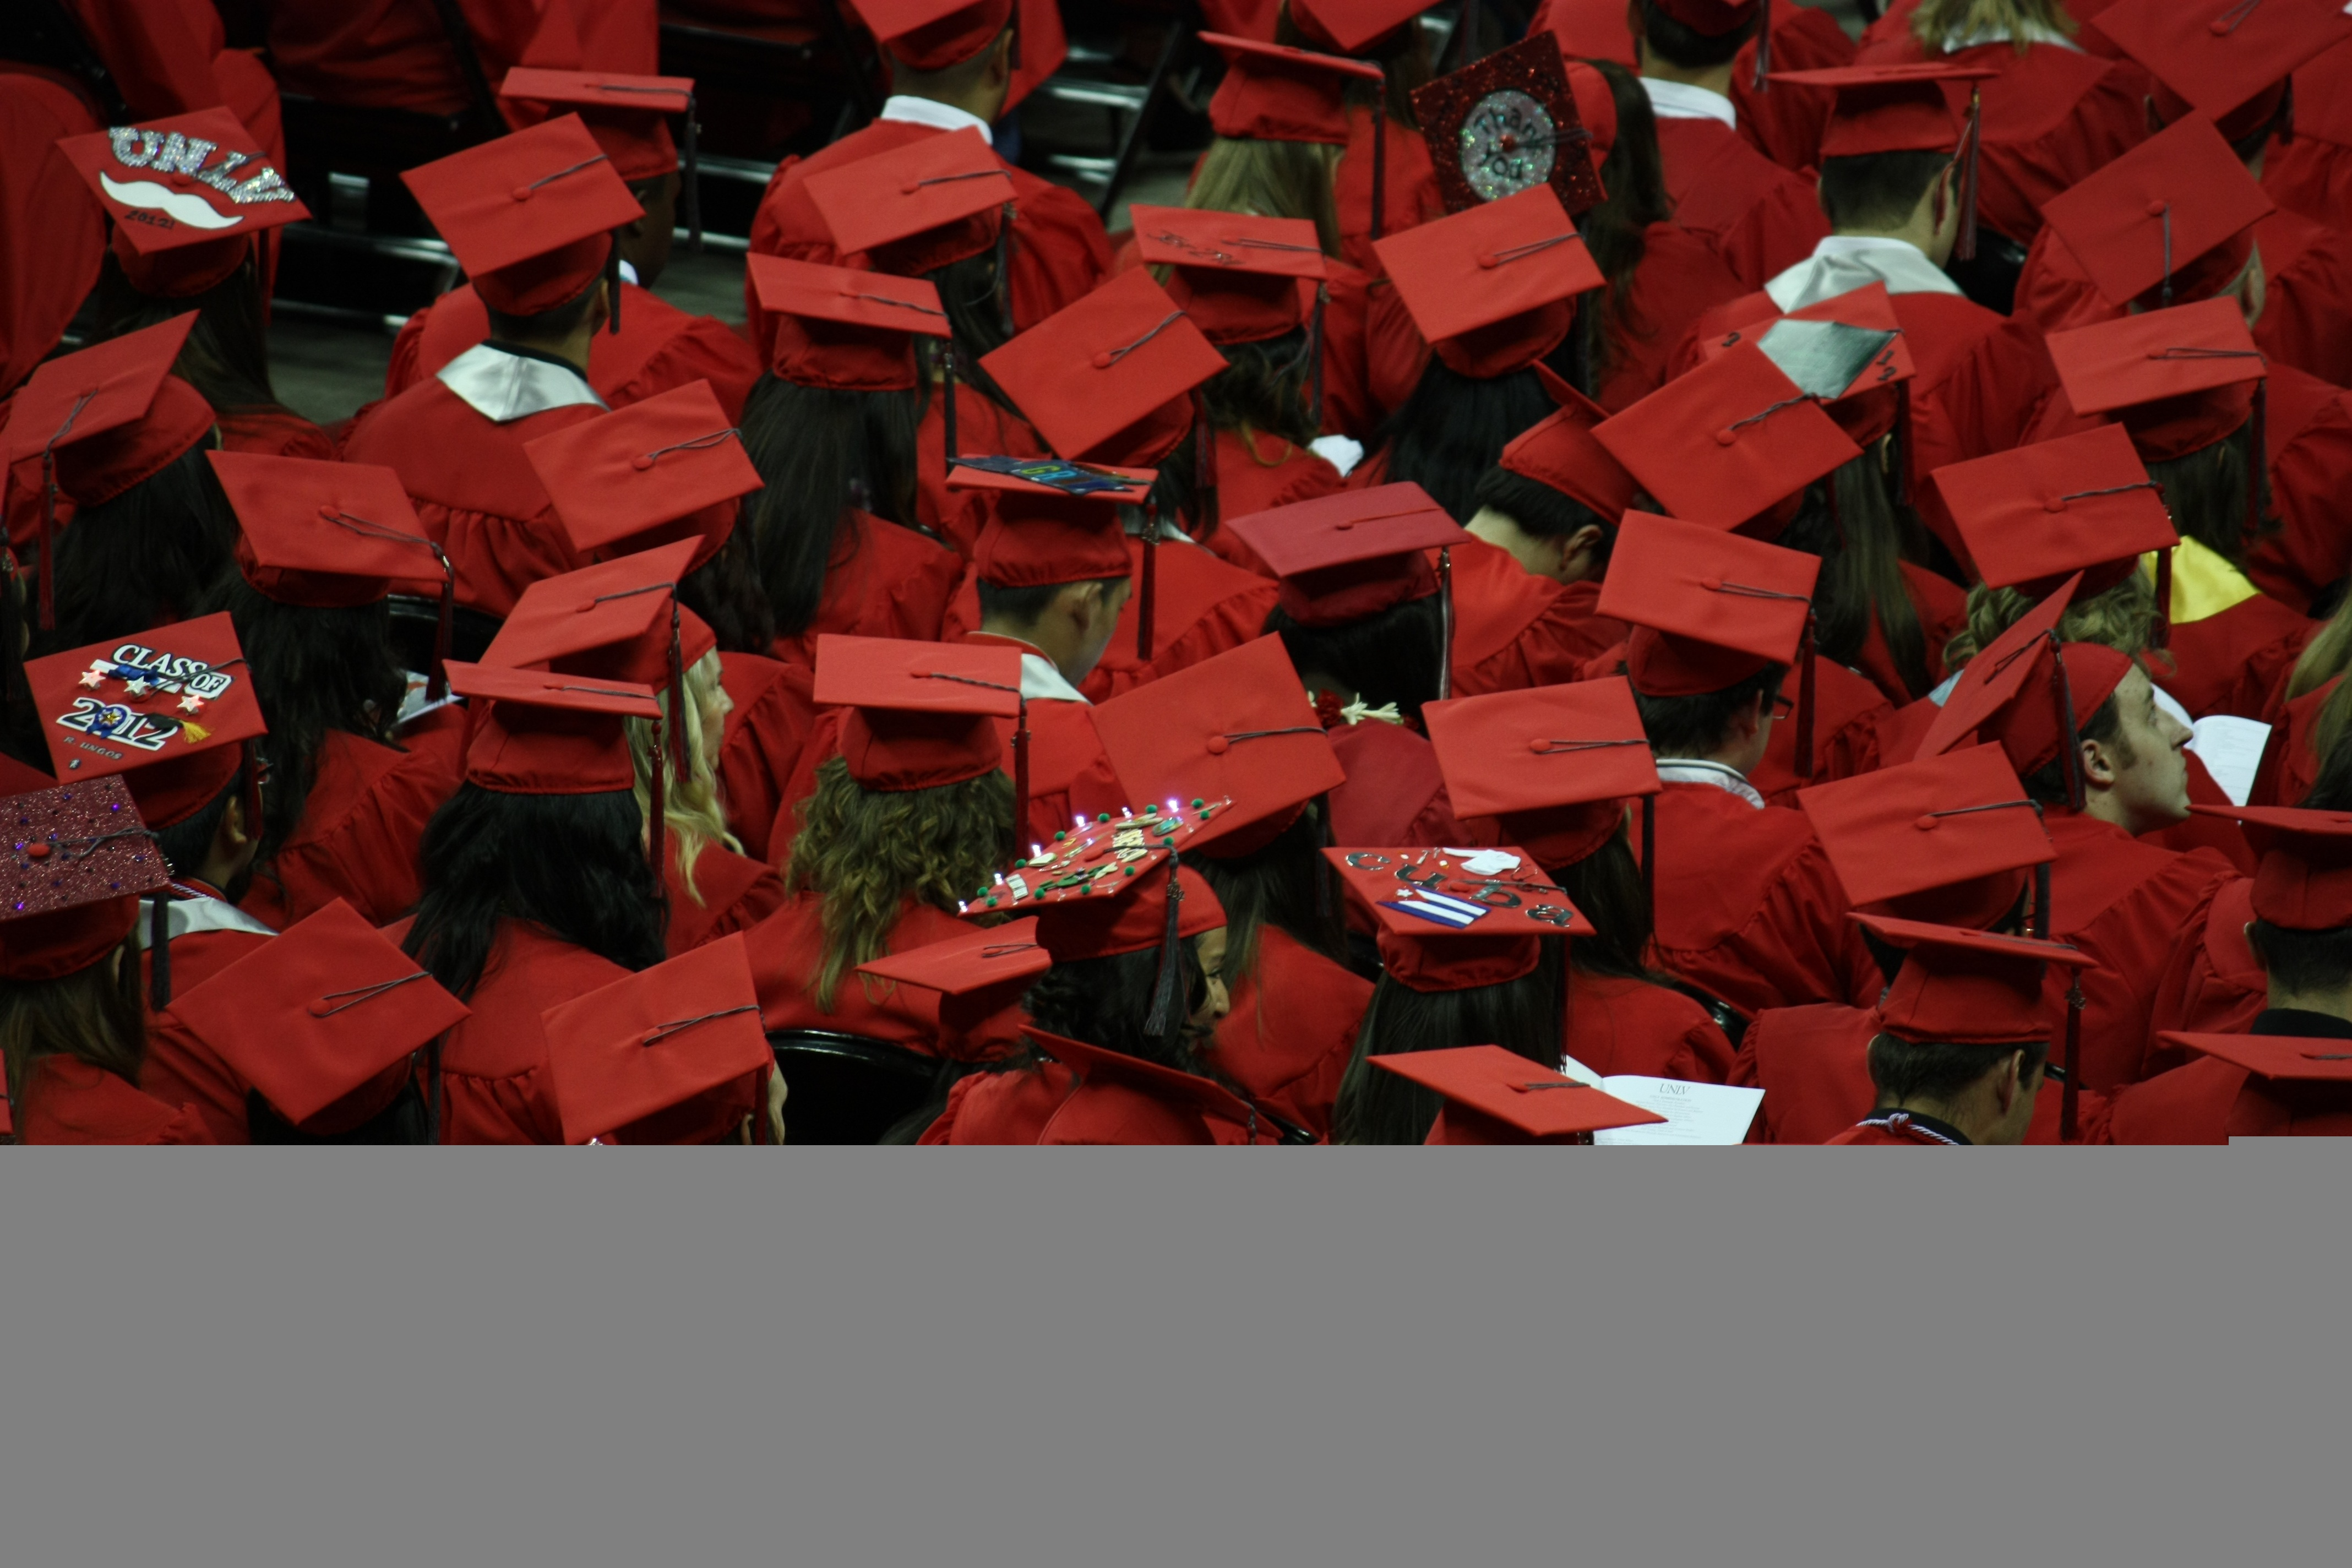
flower, petal, red, color, font, graduation, graduates, cap and gown